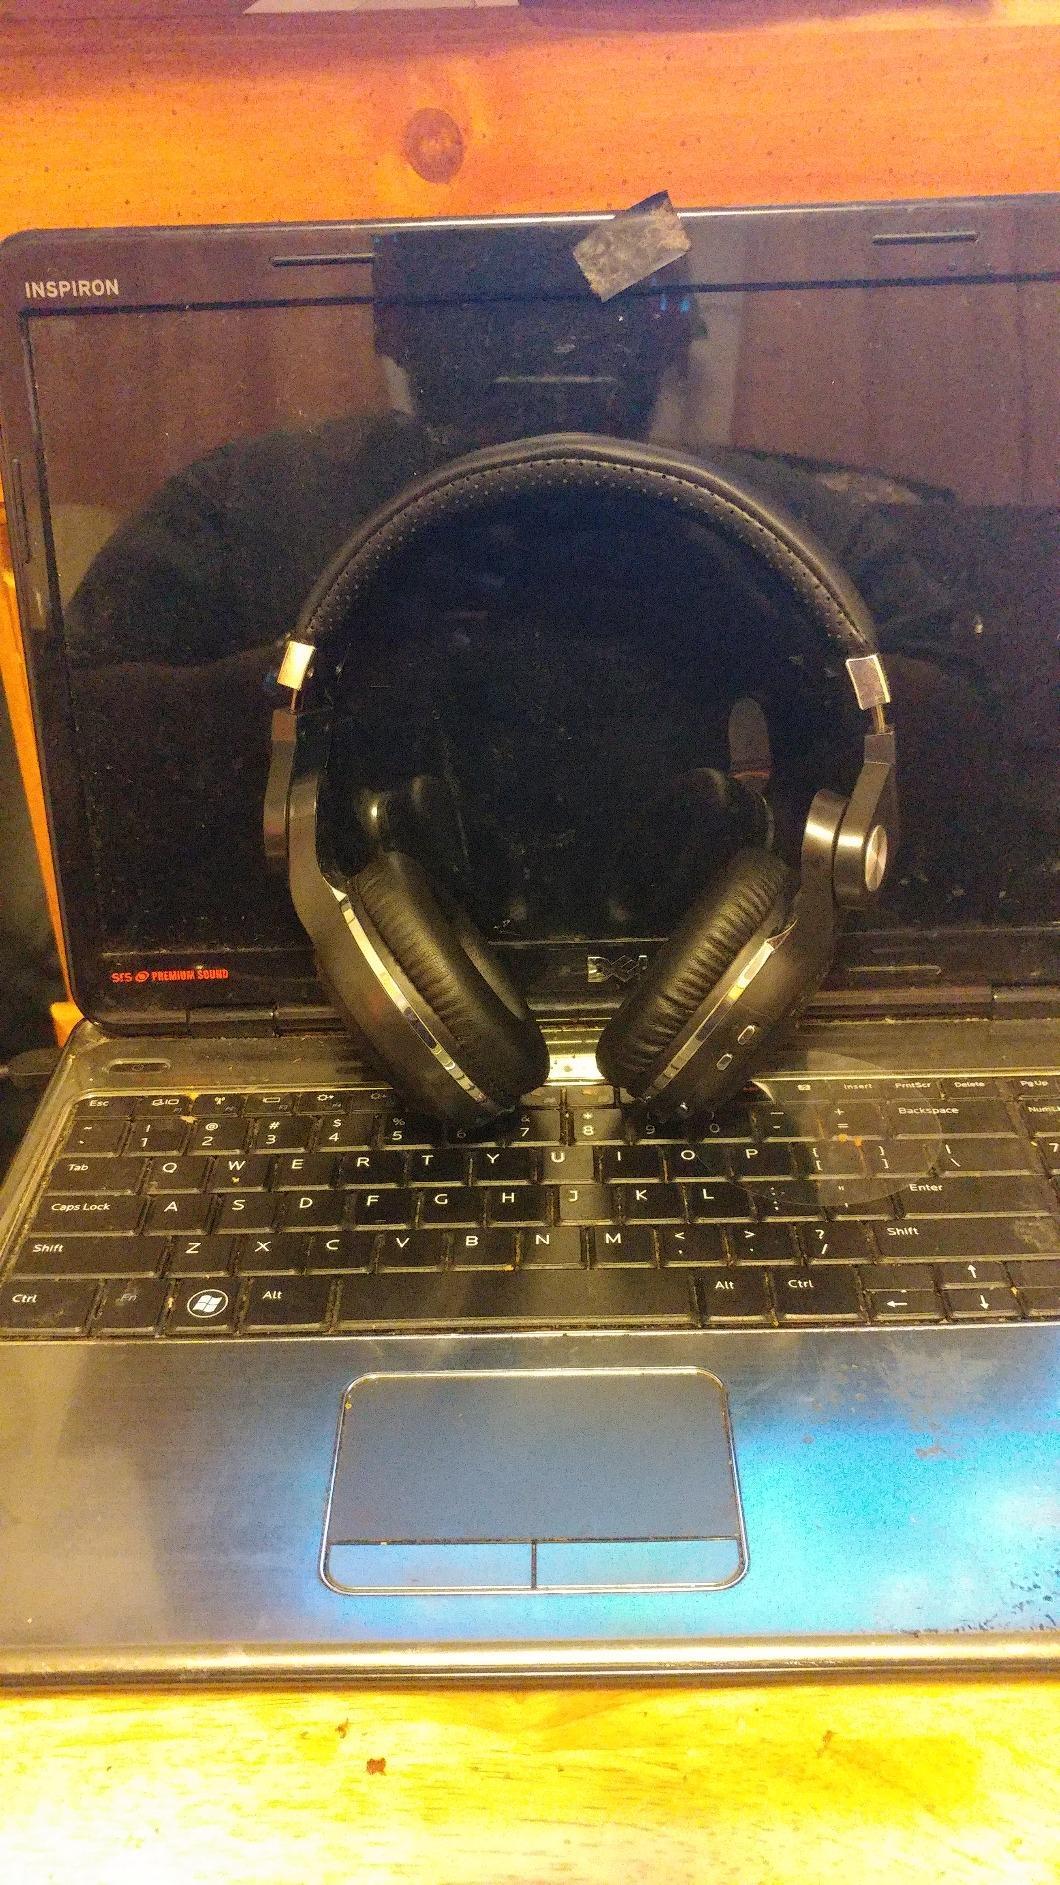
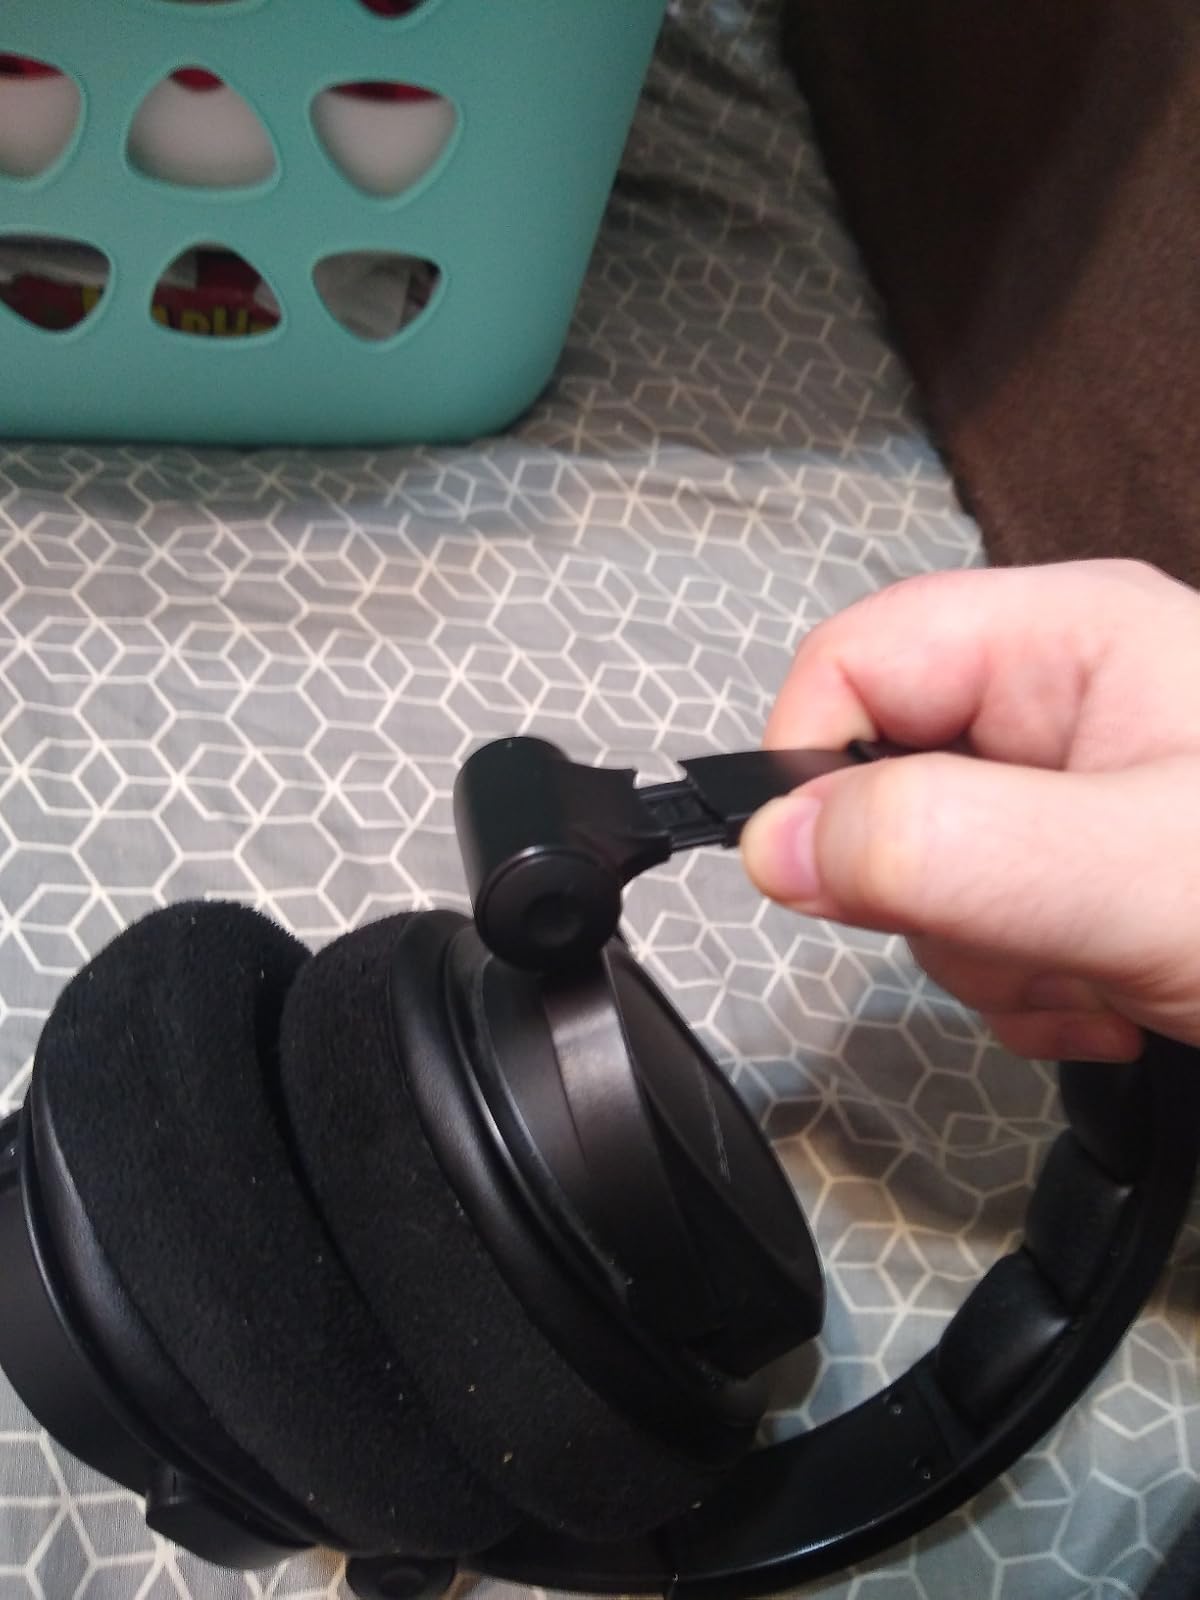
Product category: headphones
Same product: no